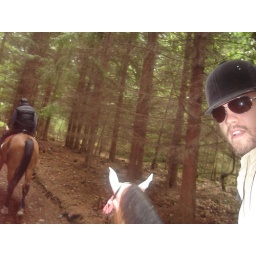
Mike riding his horse in the forest near Cesky Krumlov